Besokatra River

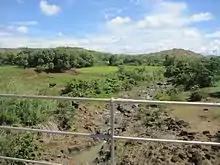
Besokatra river seen from bridge of the RN6 (near Mahavanona (Diana))

The Besokatra River is located in northern Madagascar. Its sources are situated near Joffreville in the Amber Mountain National Park, in the Ambohitra Massif, it crosses the Route nationale 6 near Mahavanona and flows into the Indian Ocean.